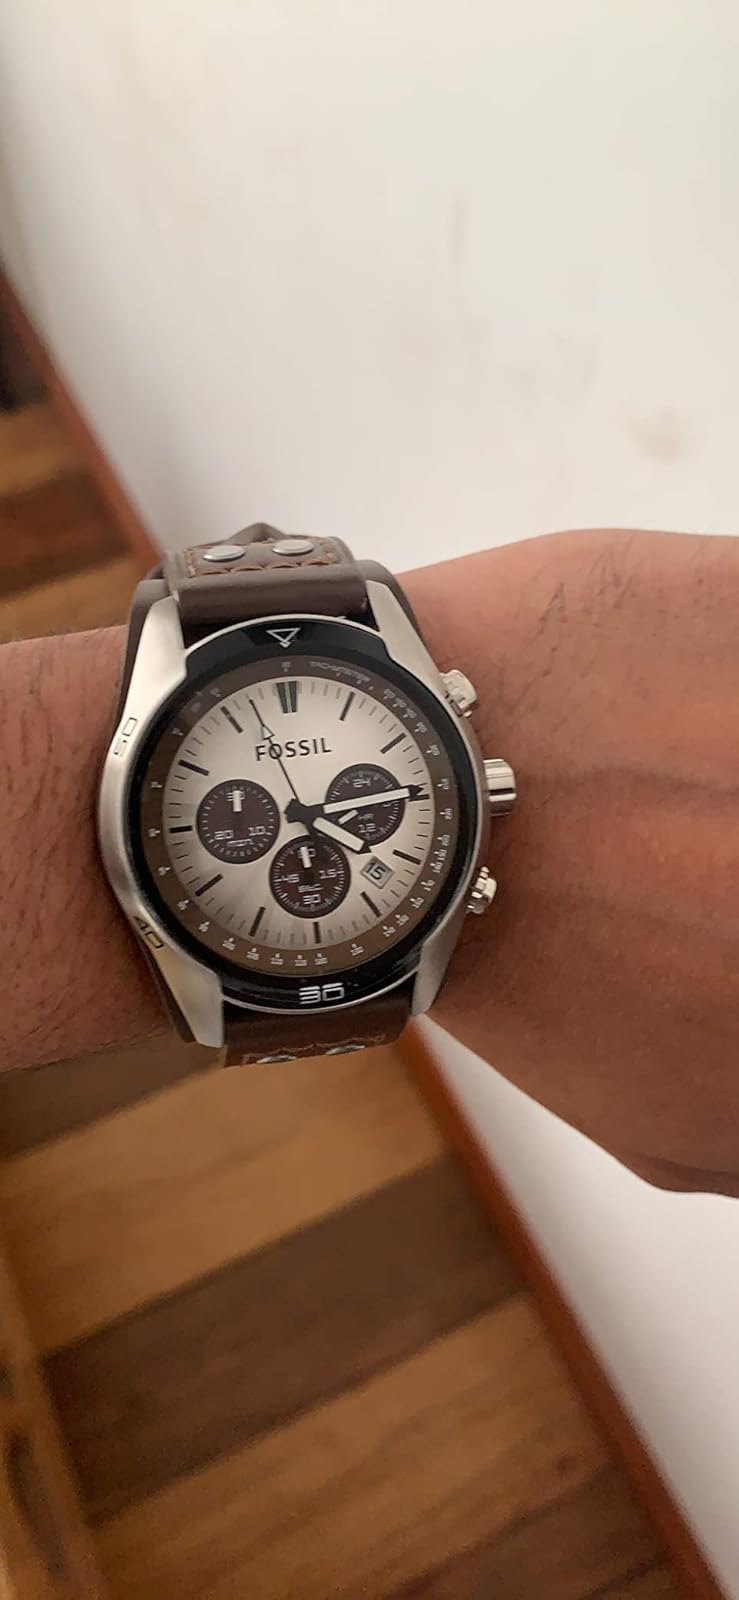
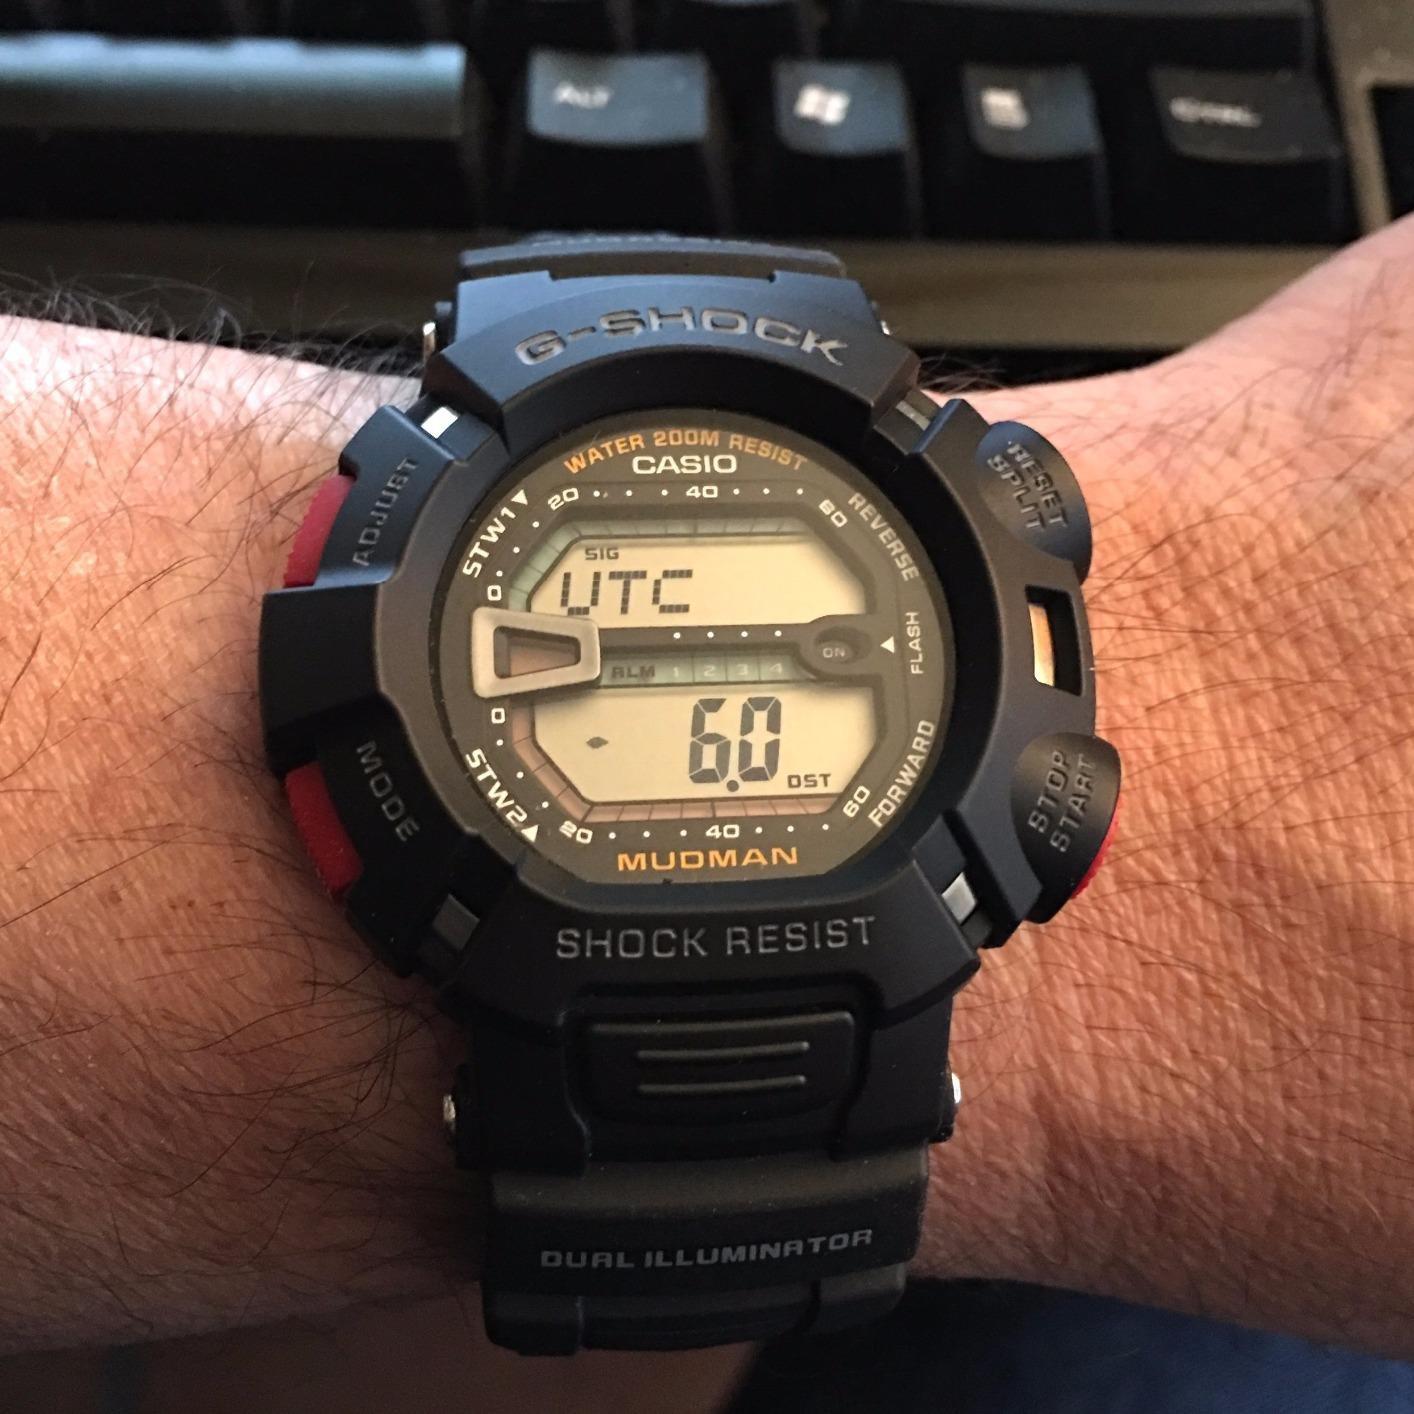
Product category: accessories_watch
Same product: no